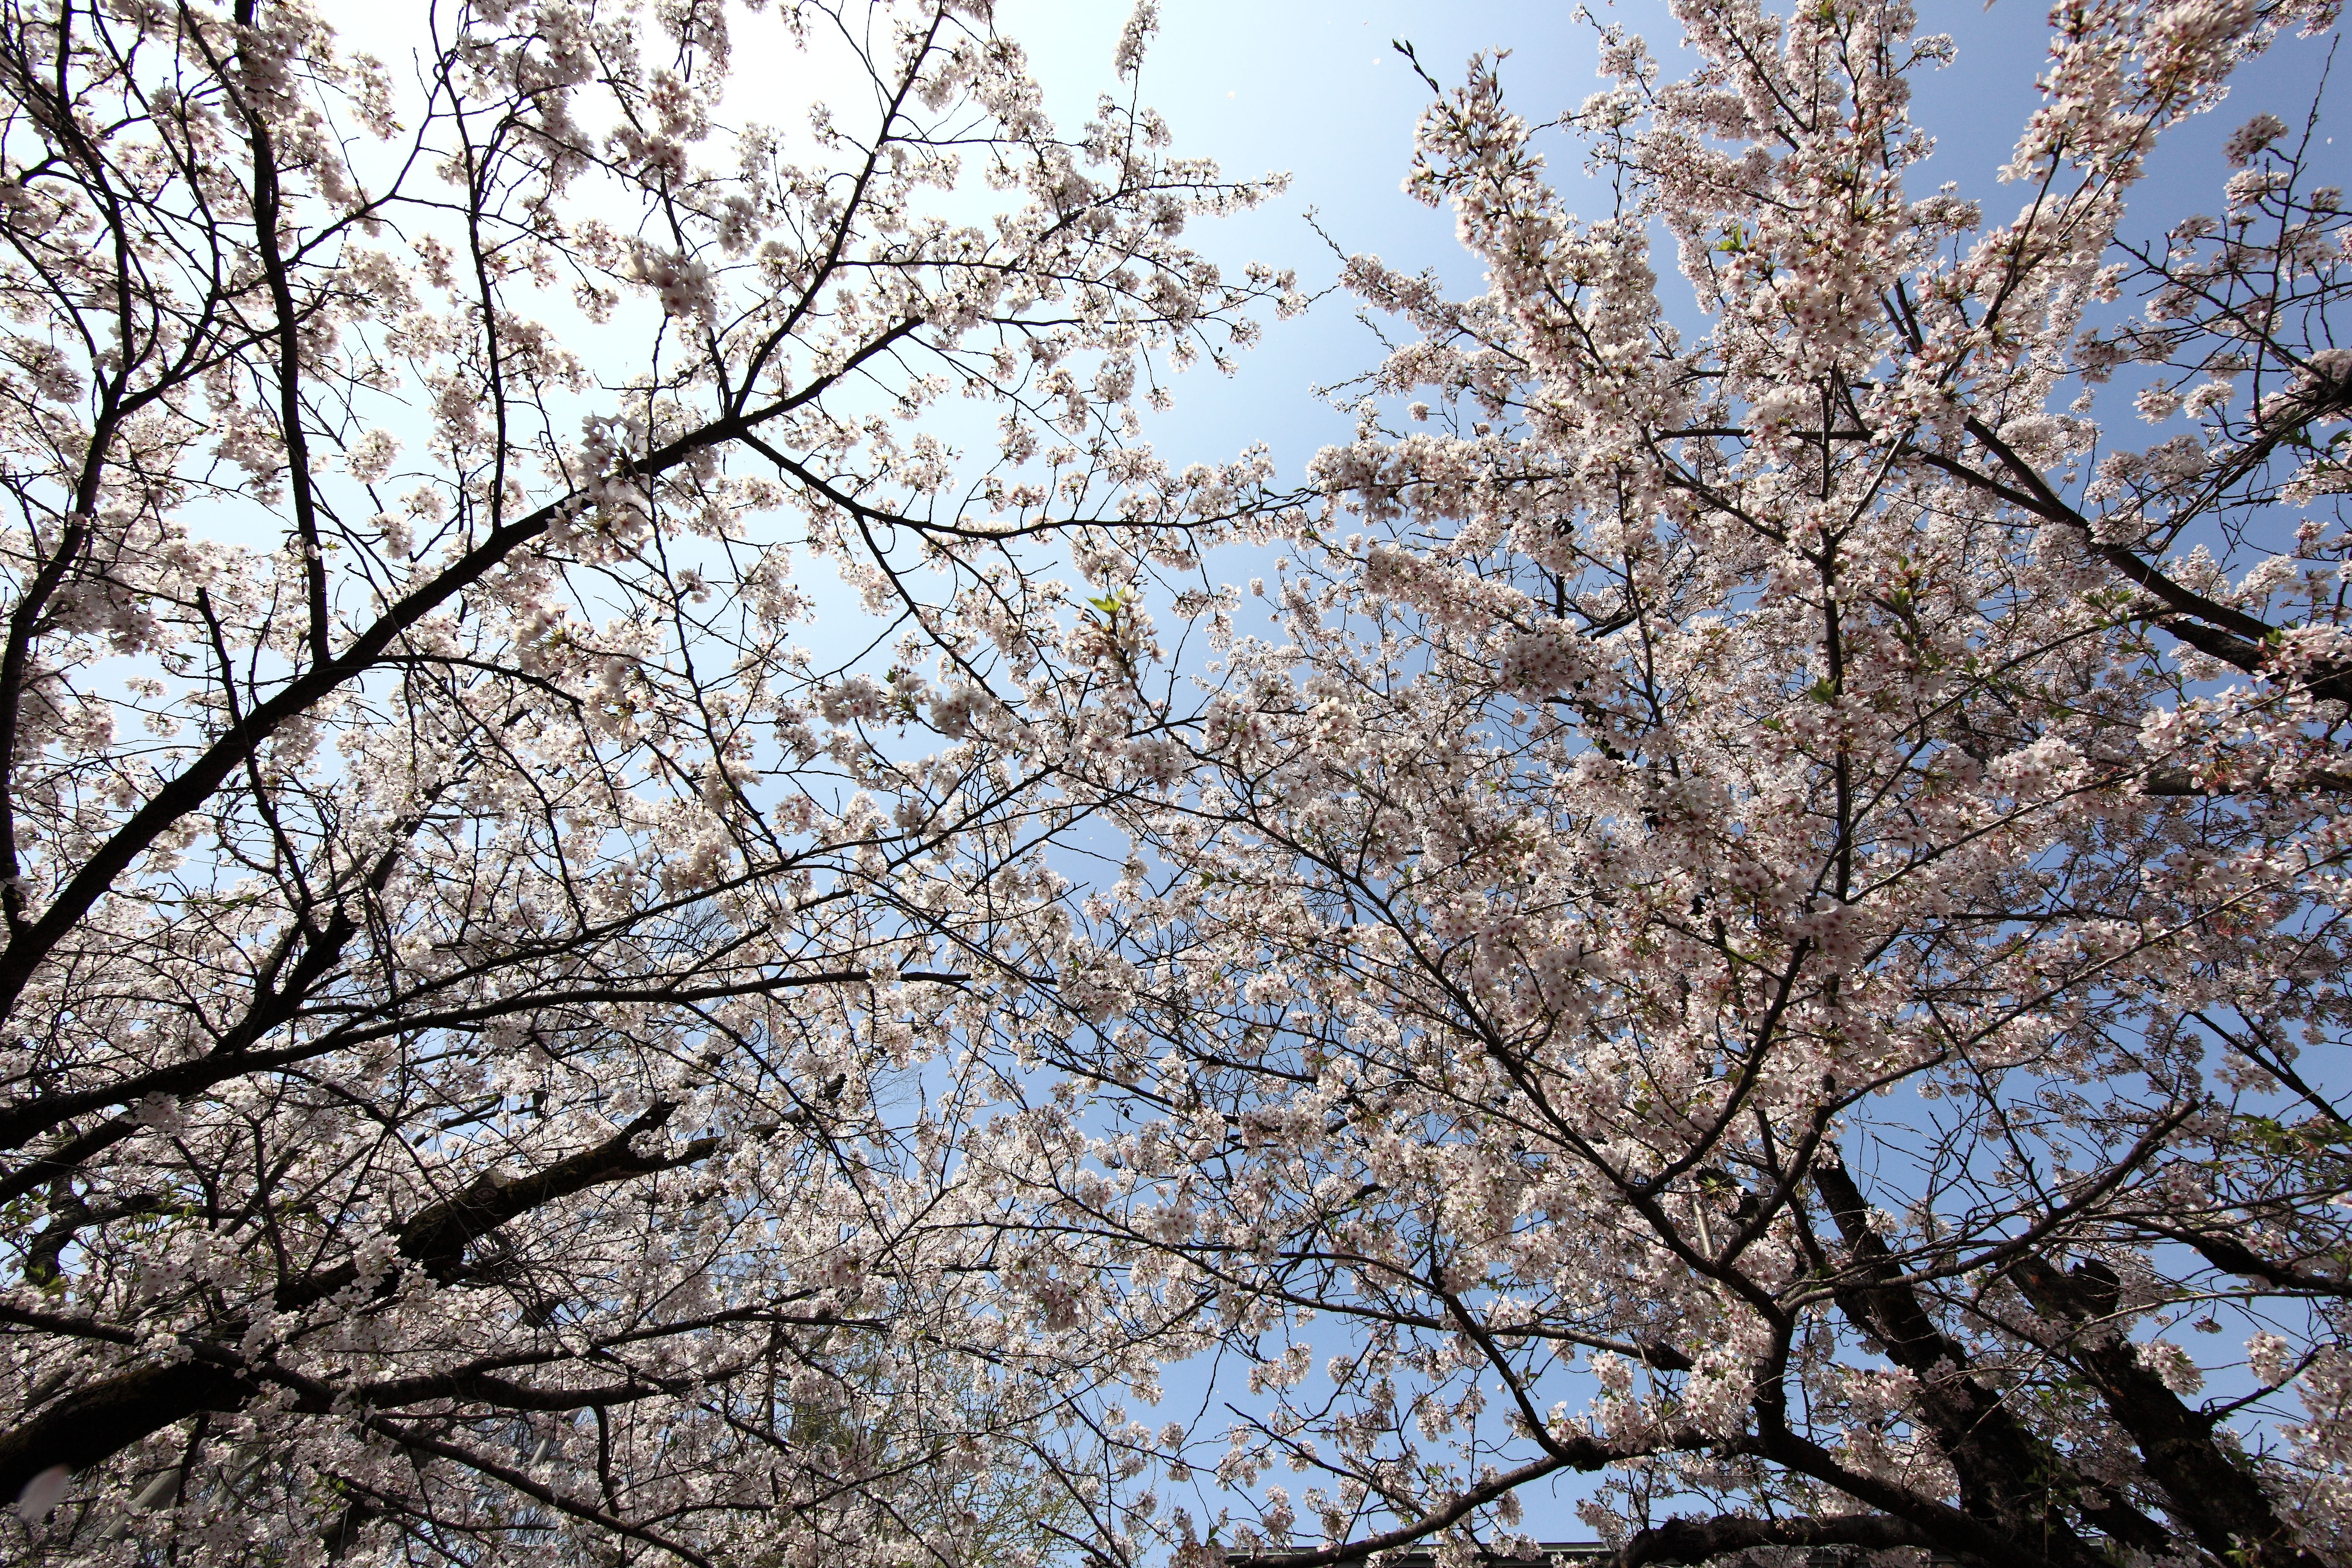
blossom, high, cool image, temple, 5d, sakura, hires, i, markii, cherry, hi, res, resolution, saitama, kumagaya, menumashoudenzan